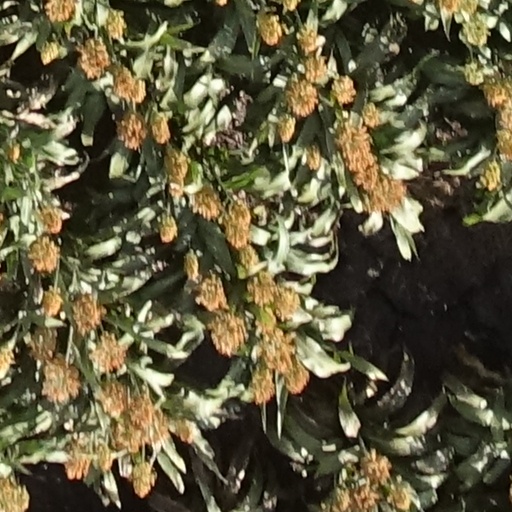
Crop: sorghum